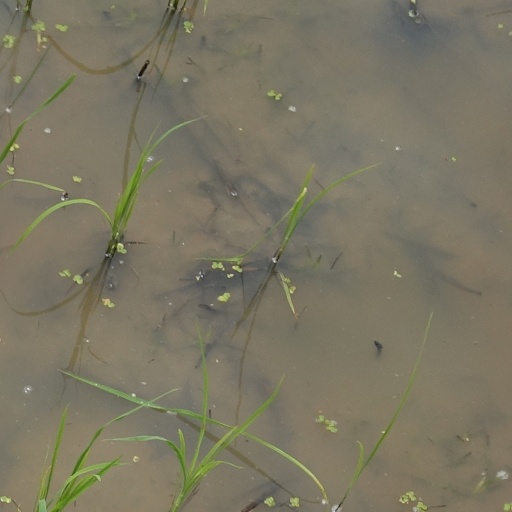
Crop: rice